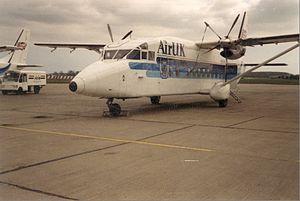
Air UK est une compagnie aérienne régionale britannique créée en 1980 et disparue en 1998, elle résulte de la fusion de quatre compagnies aériennes du Royaume-Uni.